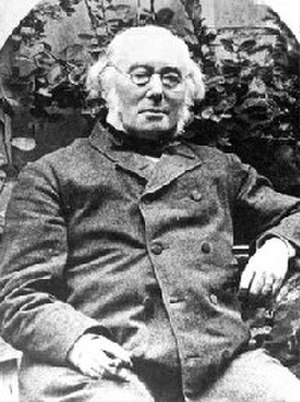
Albrecht Ritschl
Albrecht Ritschl var en evangelisk tysk teolog. Ritschl var professor ved universiterne i Bonn og Göttingen. Af samtiden blev han regnet som datidens fremmeste teolog, mens eftertiden regner ham som den fremmeste repræsentant for klassisk liberal teologi.